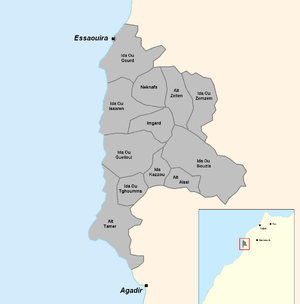
Cate représentant le territoire de la tribu des Hahha et de ses différents clans, Maroc
Les Ihahan, ou Haha sont une confédération tribale berbère chleuh du Haut Atlas occidental, au Maroc. Son territoire historique est situé entre Essaouira et Agadir.